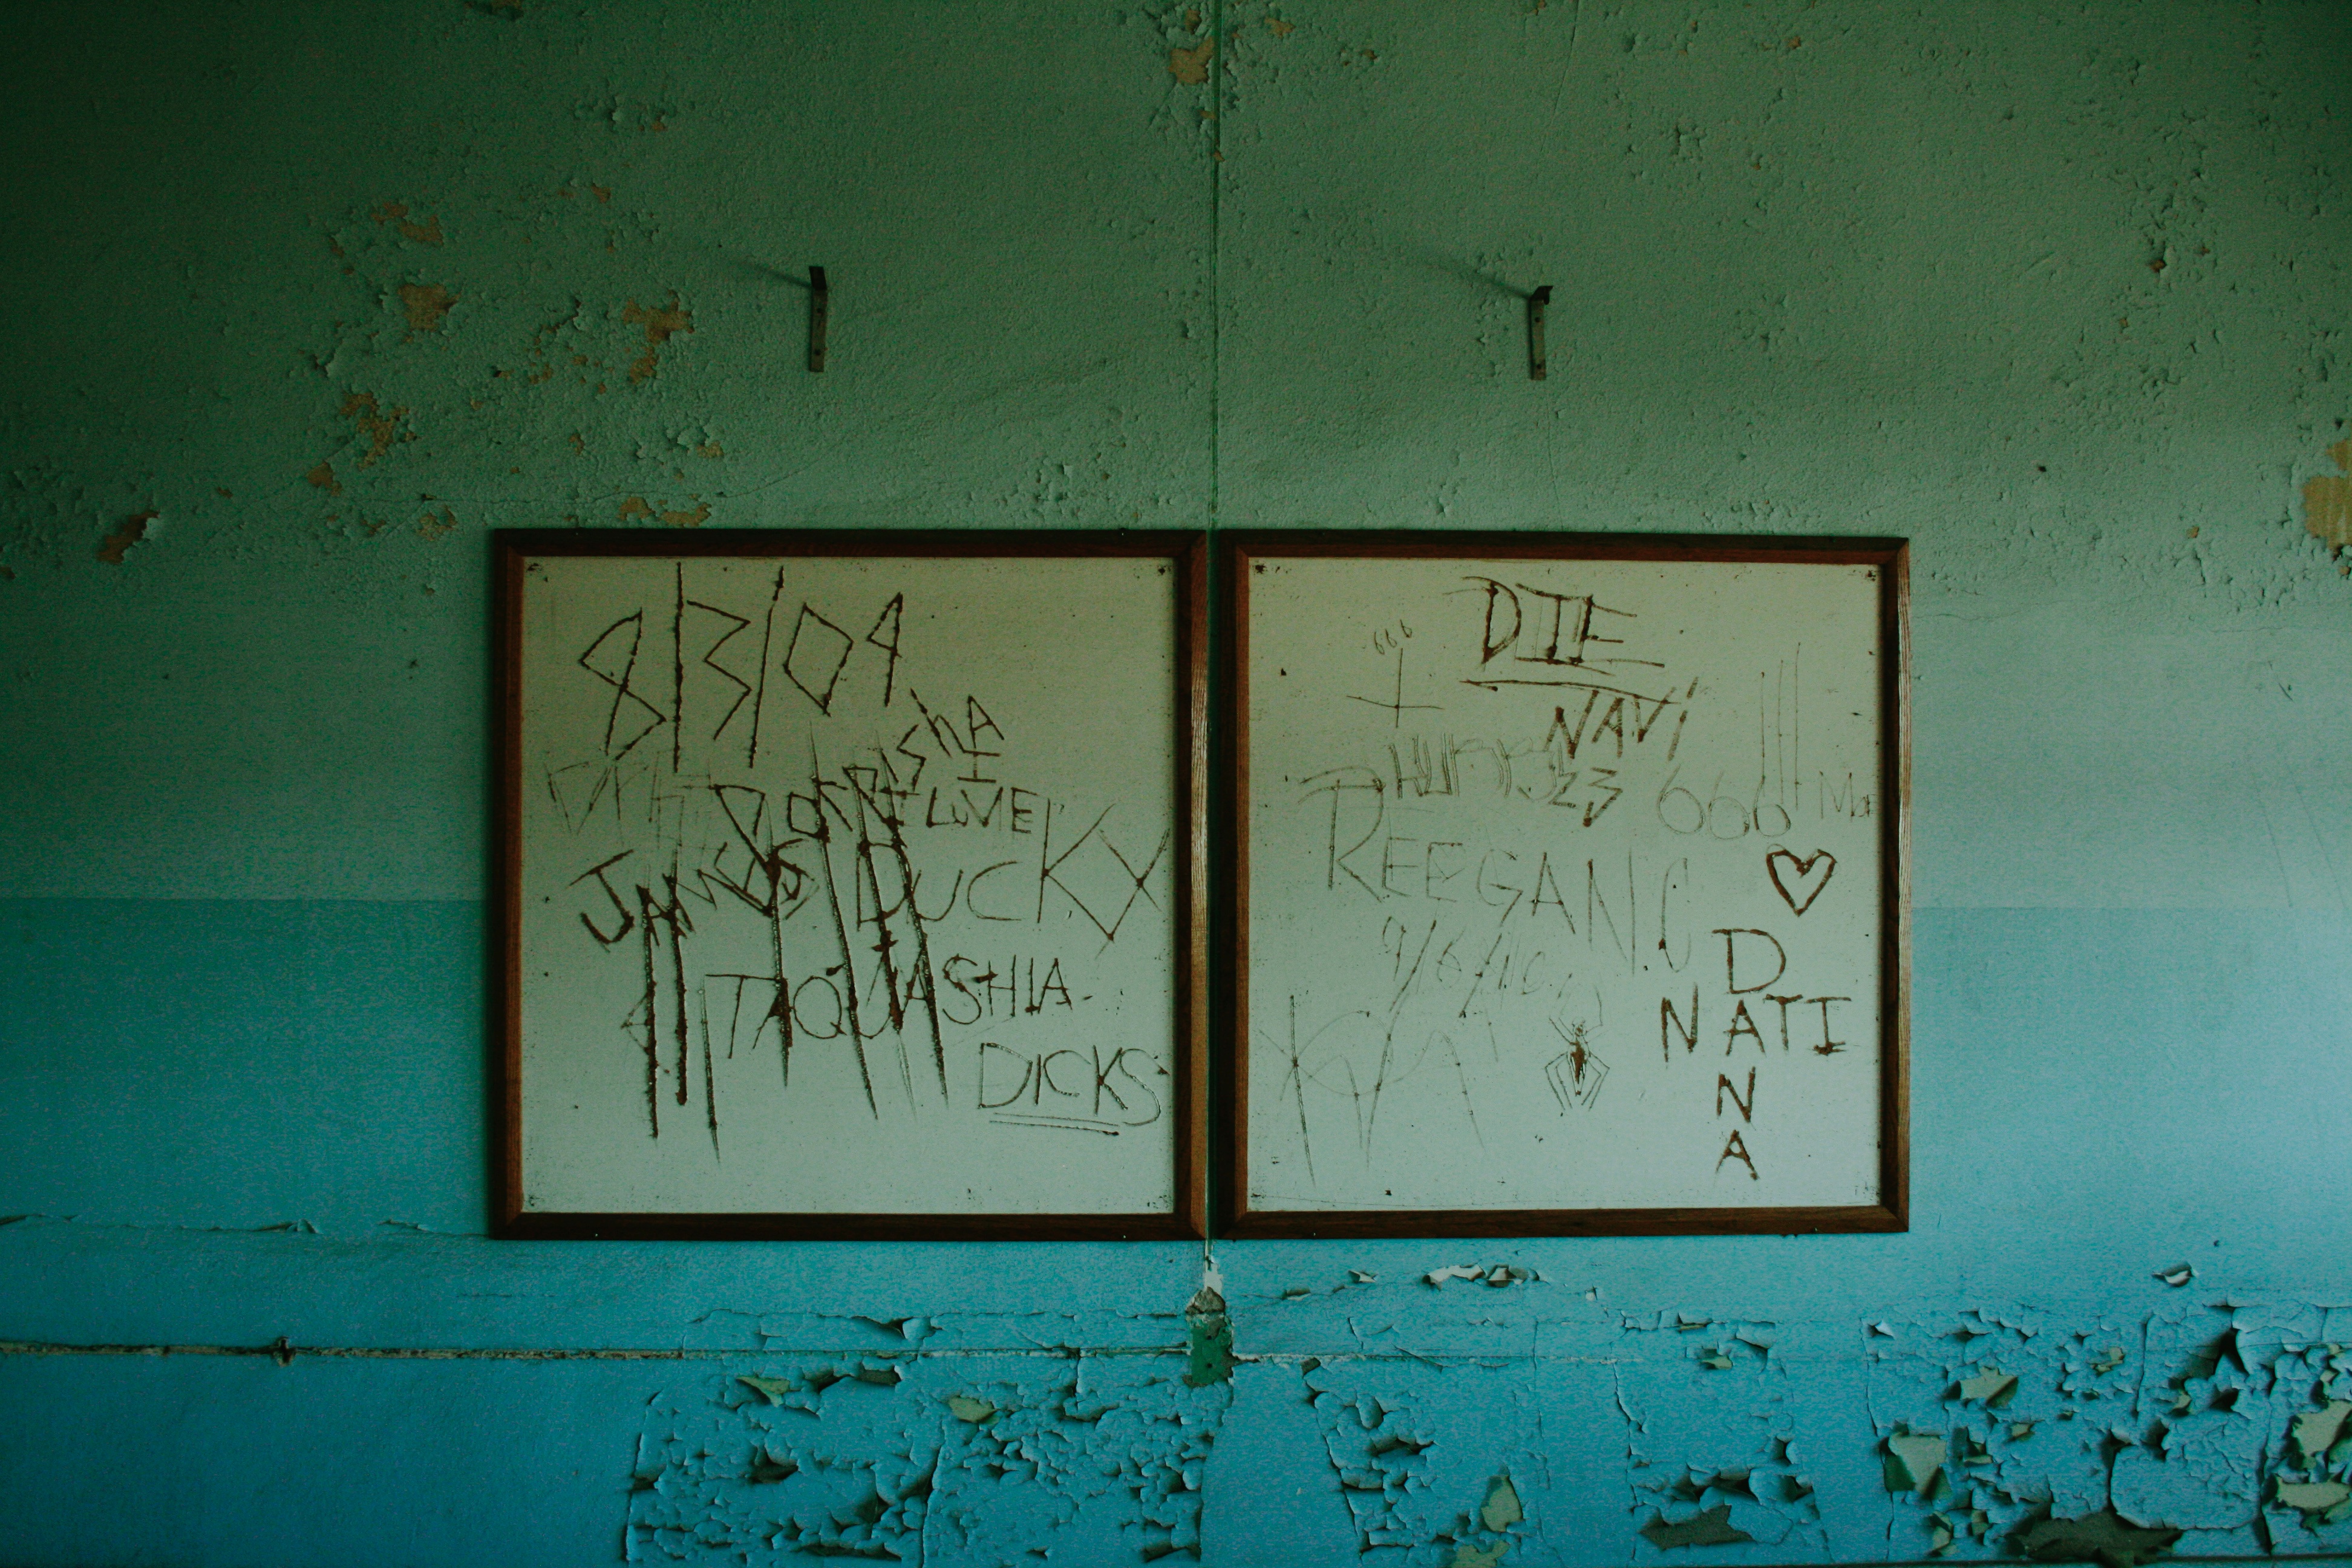
texture, number, wall, line, green, color, blue, font, art, drawing, design, text, shape